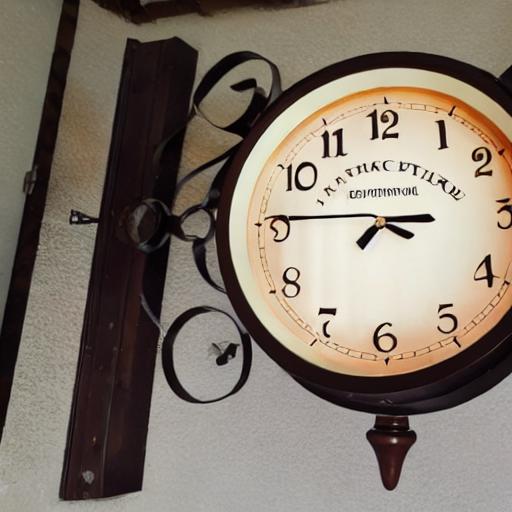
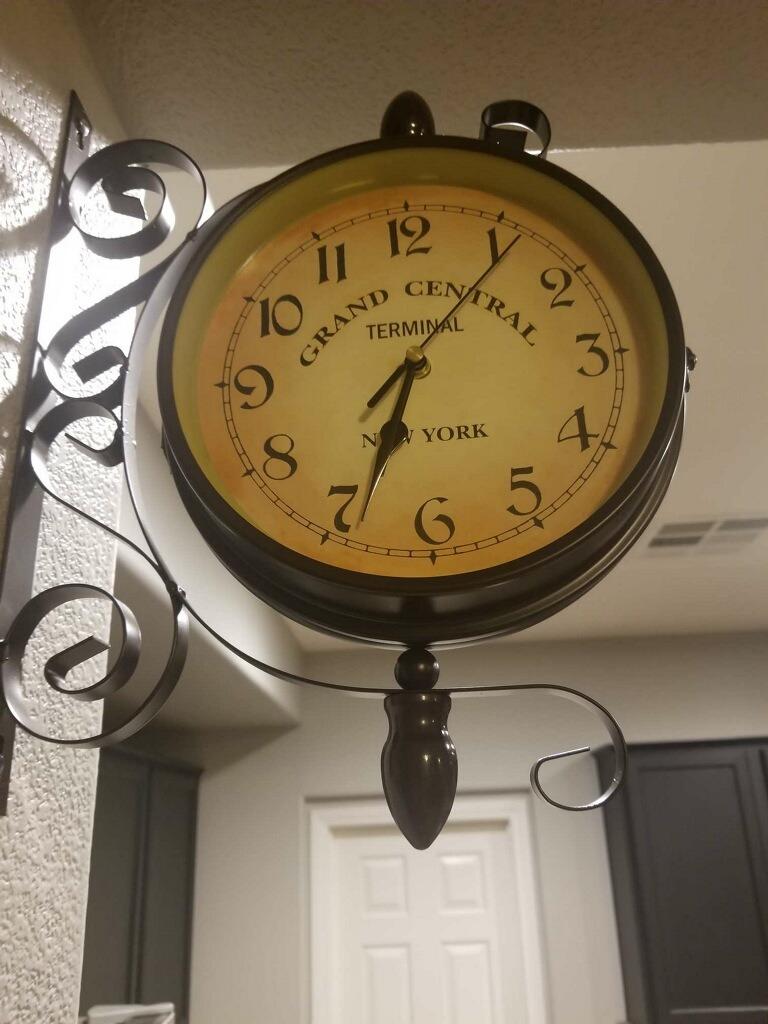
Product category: clock
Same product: no